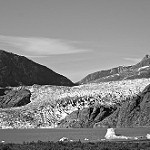
Label: B & W